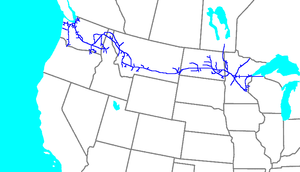
Northern Pacific Railway
Jernbanens spor.
Northern Pacific Railway var en jernbane i det nordvestlige USA. Jernbanen strakte sig fra Minnesota til stillehavskysten.